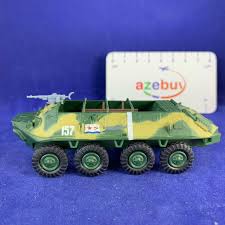
Label: BTR